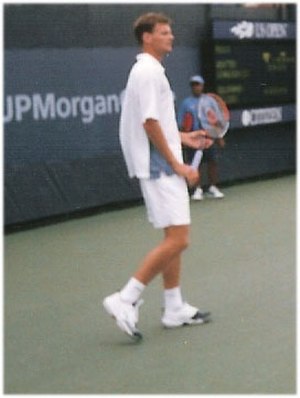
Sjeng Schalken
Sjeng Schalken er en pensioneret hollandsk tennisspiller, hvis karriere strakte sig fra 1994 til 2007. Han vandt igennem sin karriere 9 single- og 6 doubletitler, og hans højeste placering på ATP's verdensrangliste er en 11. plads, som han opnåede i april 2003.